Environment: real
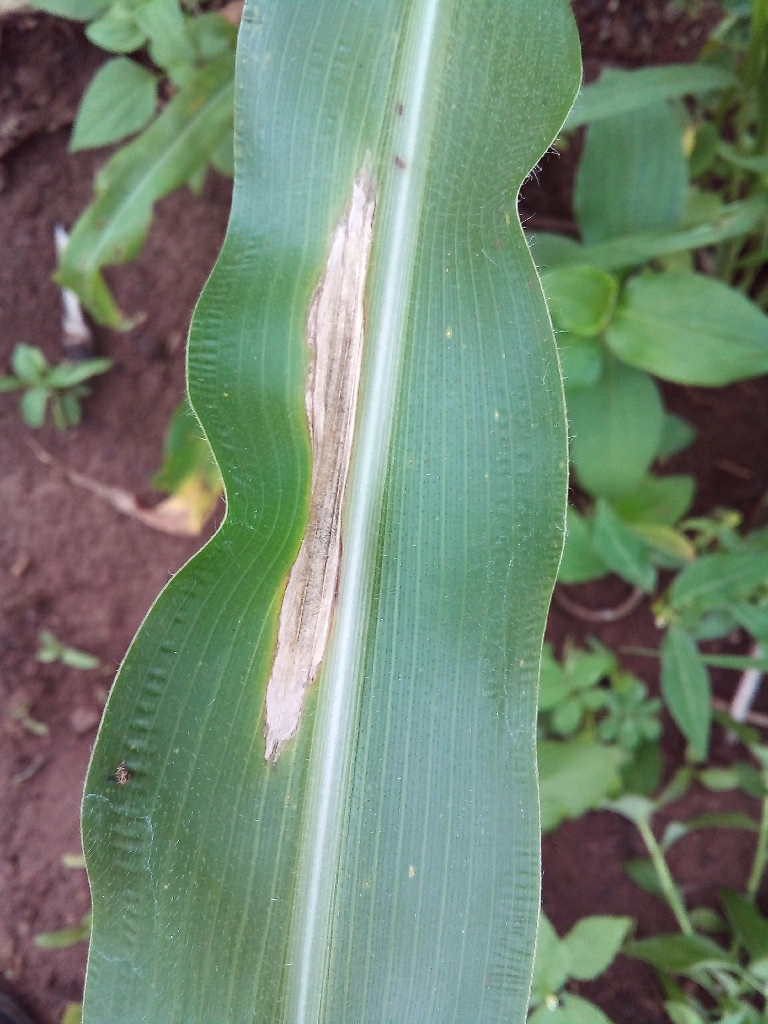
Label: northern_corn_leaf_blight